Kii-Gobō Station

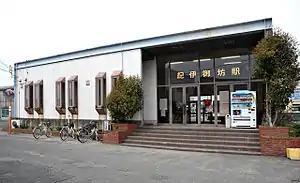
Kii-Gobō Station, April 2008

is a passenger railway station located in the city of Gobō, Wakayama Prefecture, Japan, operated by the private Kishū Railway